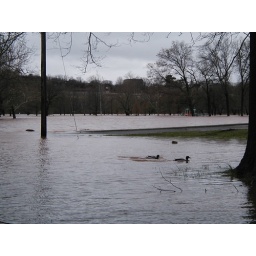
The dog and I crossed here, around the tree to the right of the ducks.